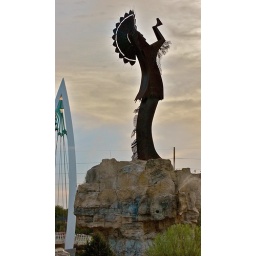
clouds in the sky